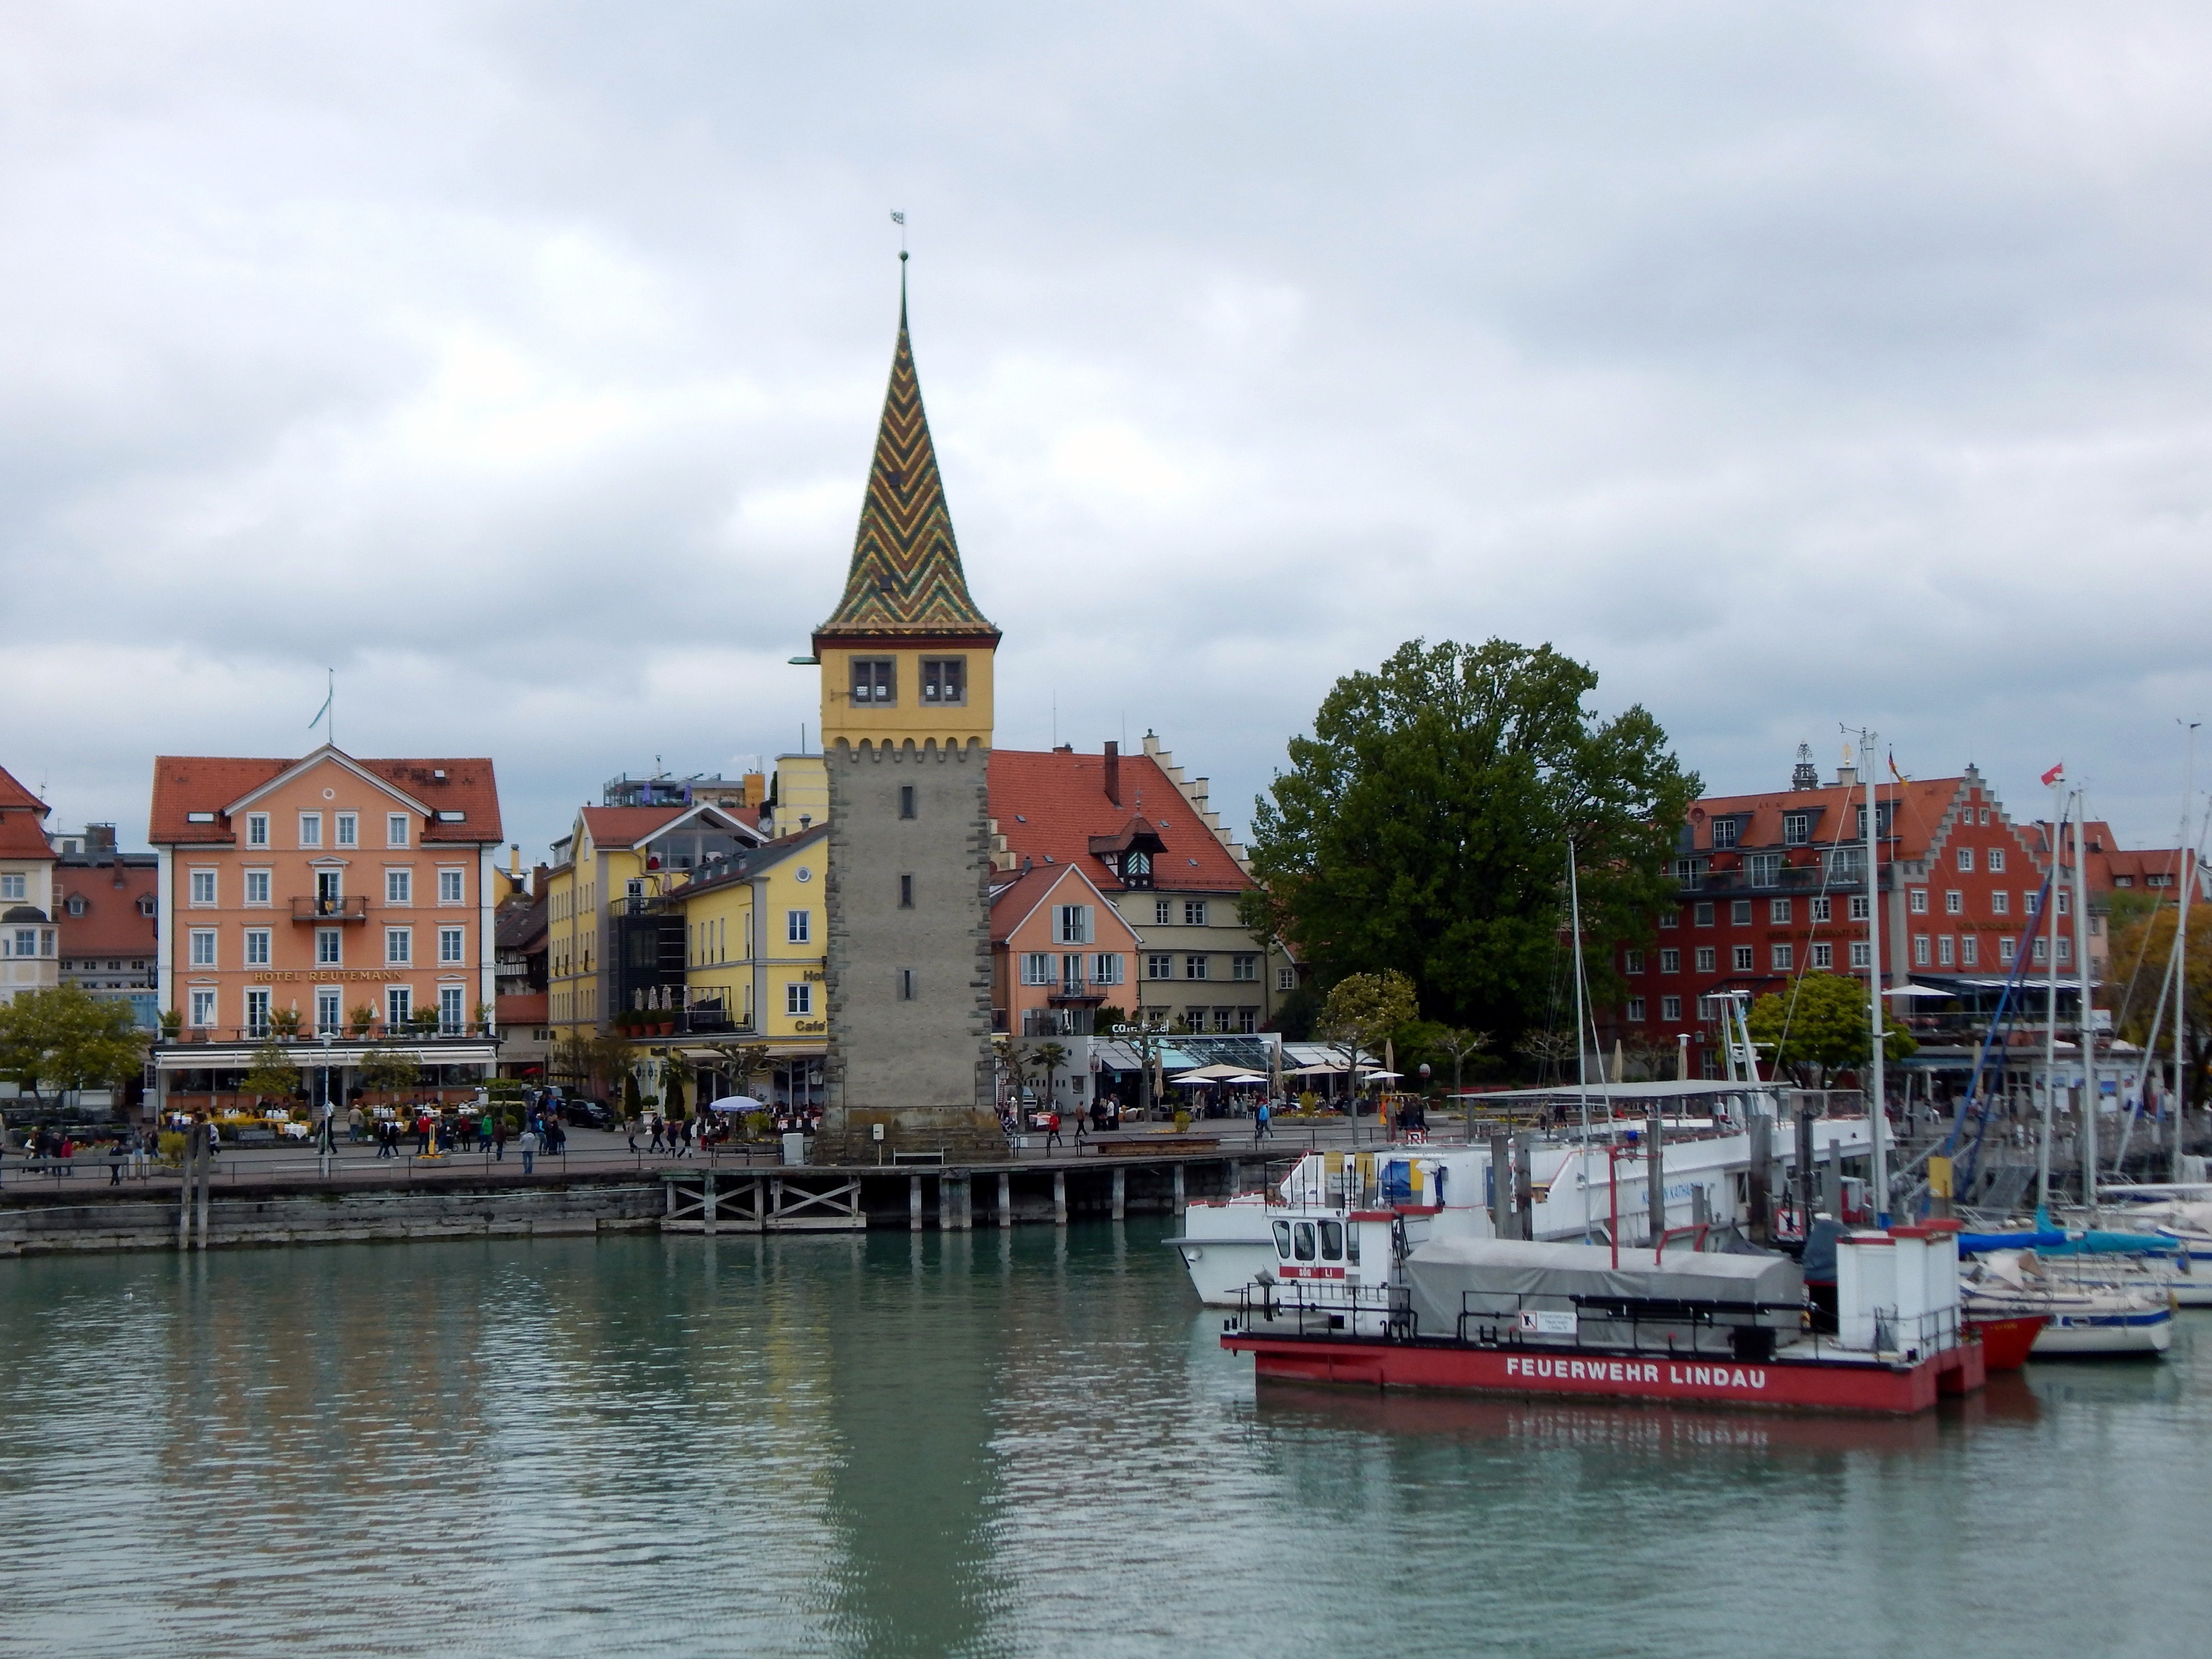
sea, water, boat, lake, town, city, river, canal, ship, cityscape, vacation, vehicle, tower, harbor, port, tourism, waterway, clouds, boating, homes, germany, bavaria, waters, lake constance, lindau